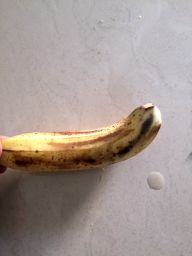
Fruit: Banana
Quality: Bad